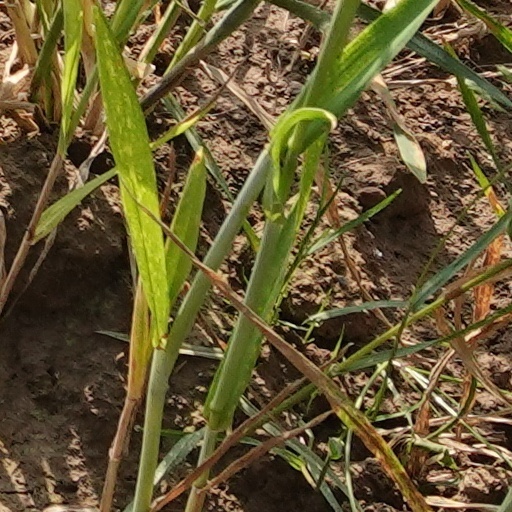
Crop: wheat